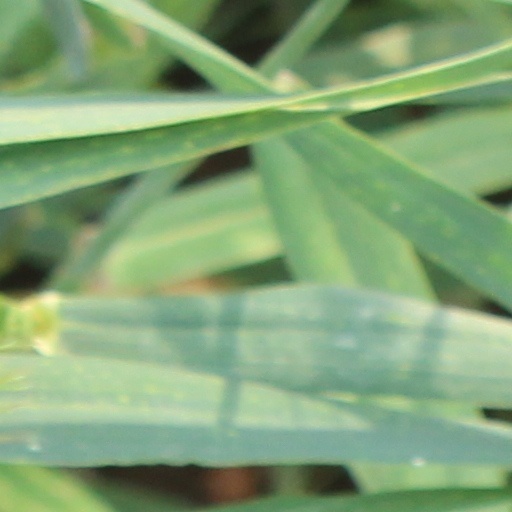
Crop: wheat